Guiraut de Calanso

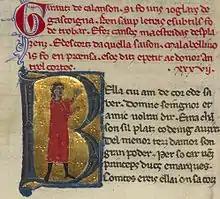
"Girautz de calanson si fo uns ioglars de gascoigna. . ." "Guiraut de Calanso was a jongleur from Gascony. . ."

Giraut or Guiraut de Calanso or Calanson (fl. 1202–1212) was a Gascon troubadour in the Occitan language. Of his lyric works that remain five are "cansos", two "descorts", a "congé", a "planh", and a "vers" (generic poem). He also wrote a mock "ensenhamen" (didactic poem) entitled "Fadet juglar".